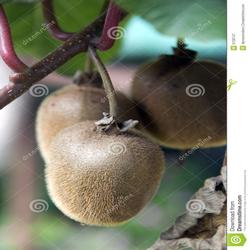
Label: Kiwi